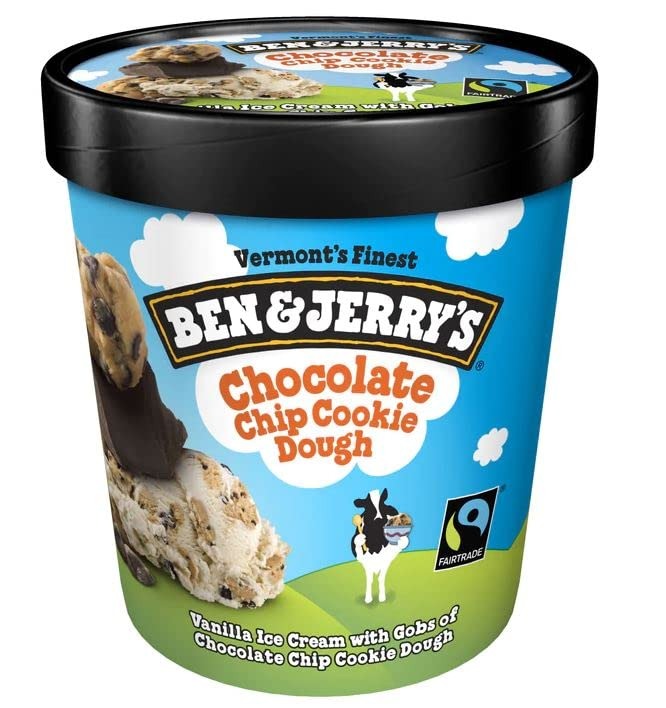
Item Name: Ben & Jerry's Non-GMO, Cage-Free, Fairtrade Ingredient Ice Cream Pints, Pack of 6 (Chocolate Chip Cookie Cough)
Bullet Point 1: Vanilla Ice Cream
Bullet Point 2: Gobs of Chocolate Chip Cookie Dough
Product Description: We knew we were onto something big when we made the world’s first batch of Chocolate Chip Cookie Dough ice cream in 1984. Today the flavor still reigns among our all-time most popular concoctions.
Value: 6.0
Unit: Count

Price: 53.28